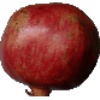
Label: Pomegranate 1